Mickey Hughes

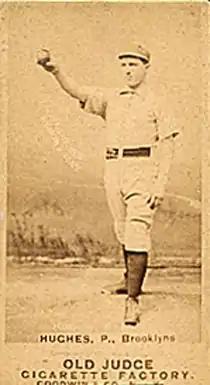
Baseball card of Hughes

Michael F. Hughes (October 25, 1866 – April 10, 1931) was an American Major League Baseball pitcher from to .